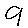
Label: 9